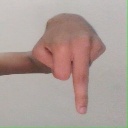
अक्षर: प